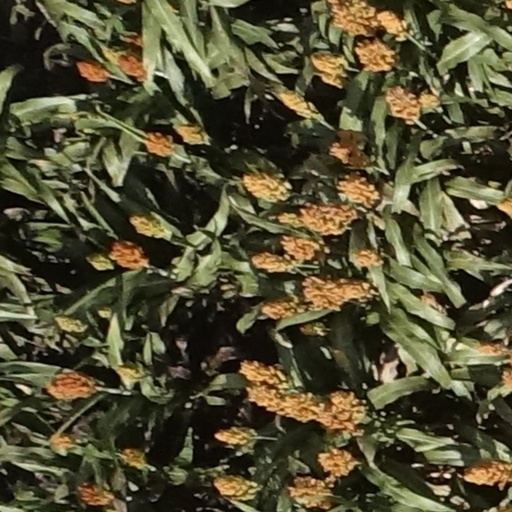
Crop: sorghum